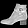
Label: Ankle boot